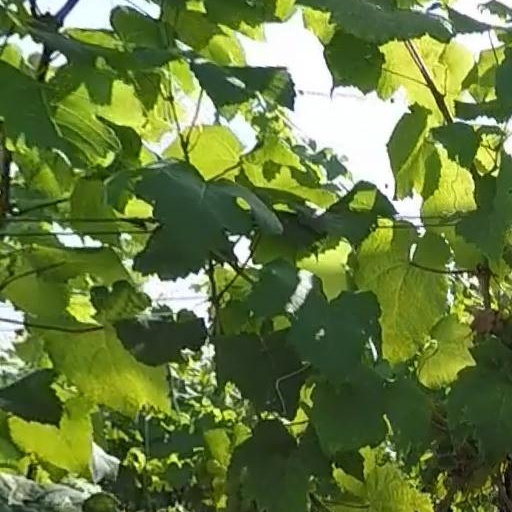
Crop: grape